Raymond Carhart

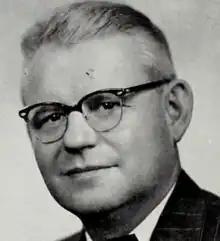
Carhart in 1958

Raymond Theodore Carhart (March 28, 1912 - October 2, 1975) was a Speech-Language Pathologist (SLP). As a founder and pioneer of the science, he is frequently referred to as the "Father of Audiology."